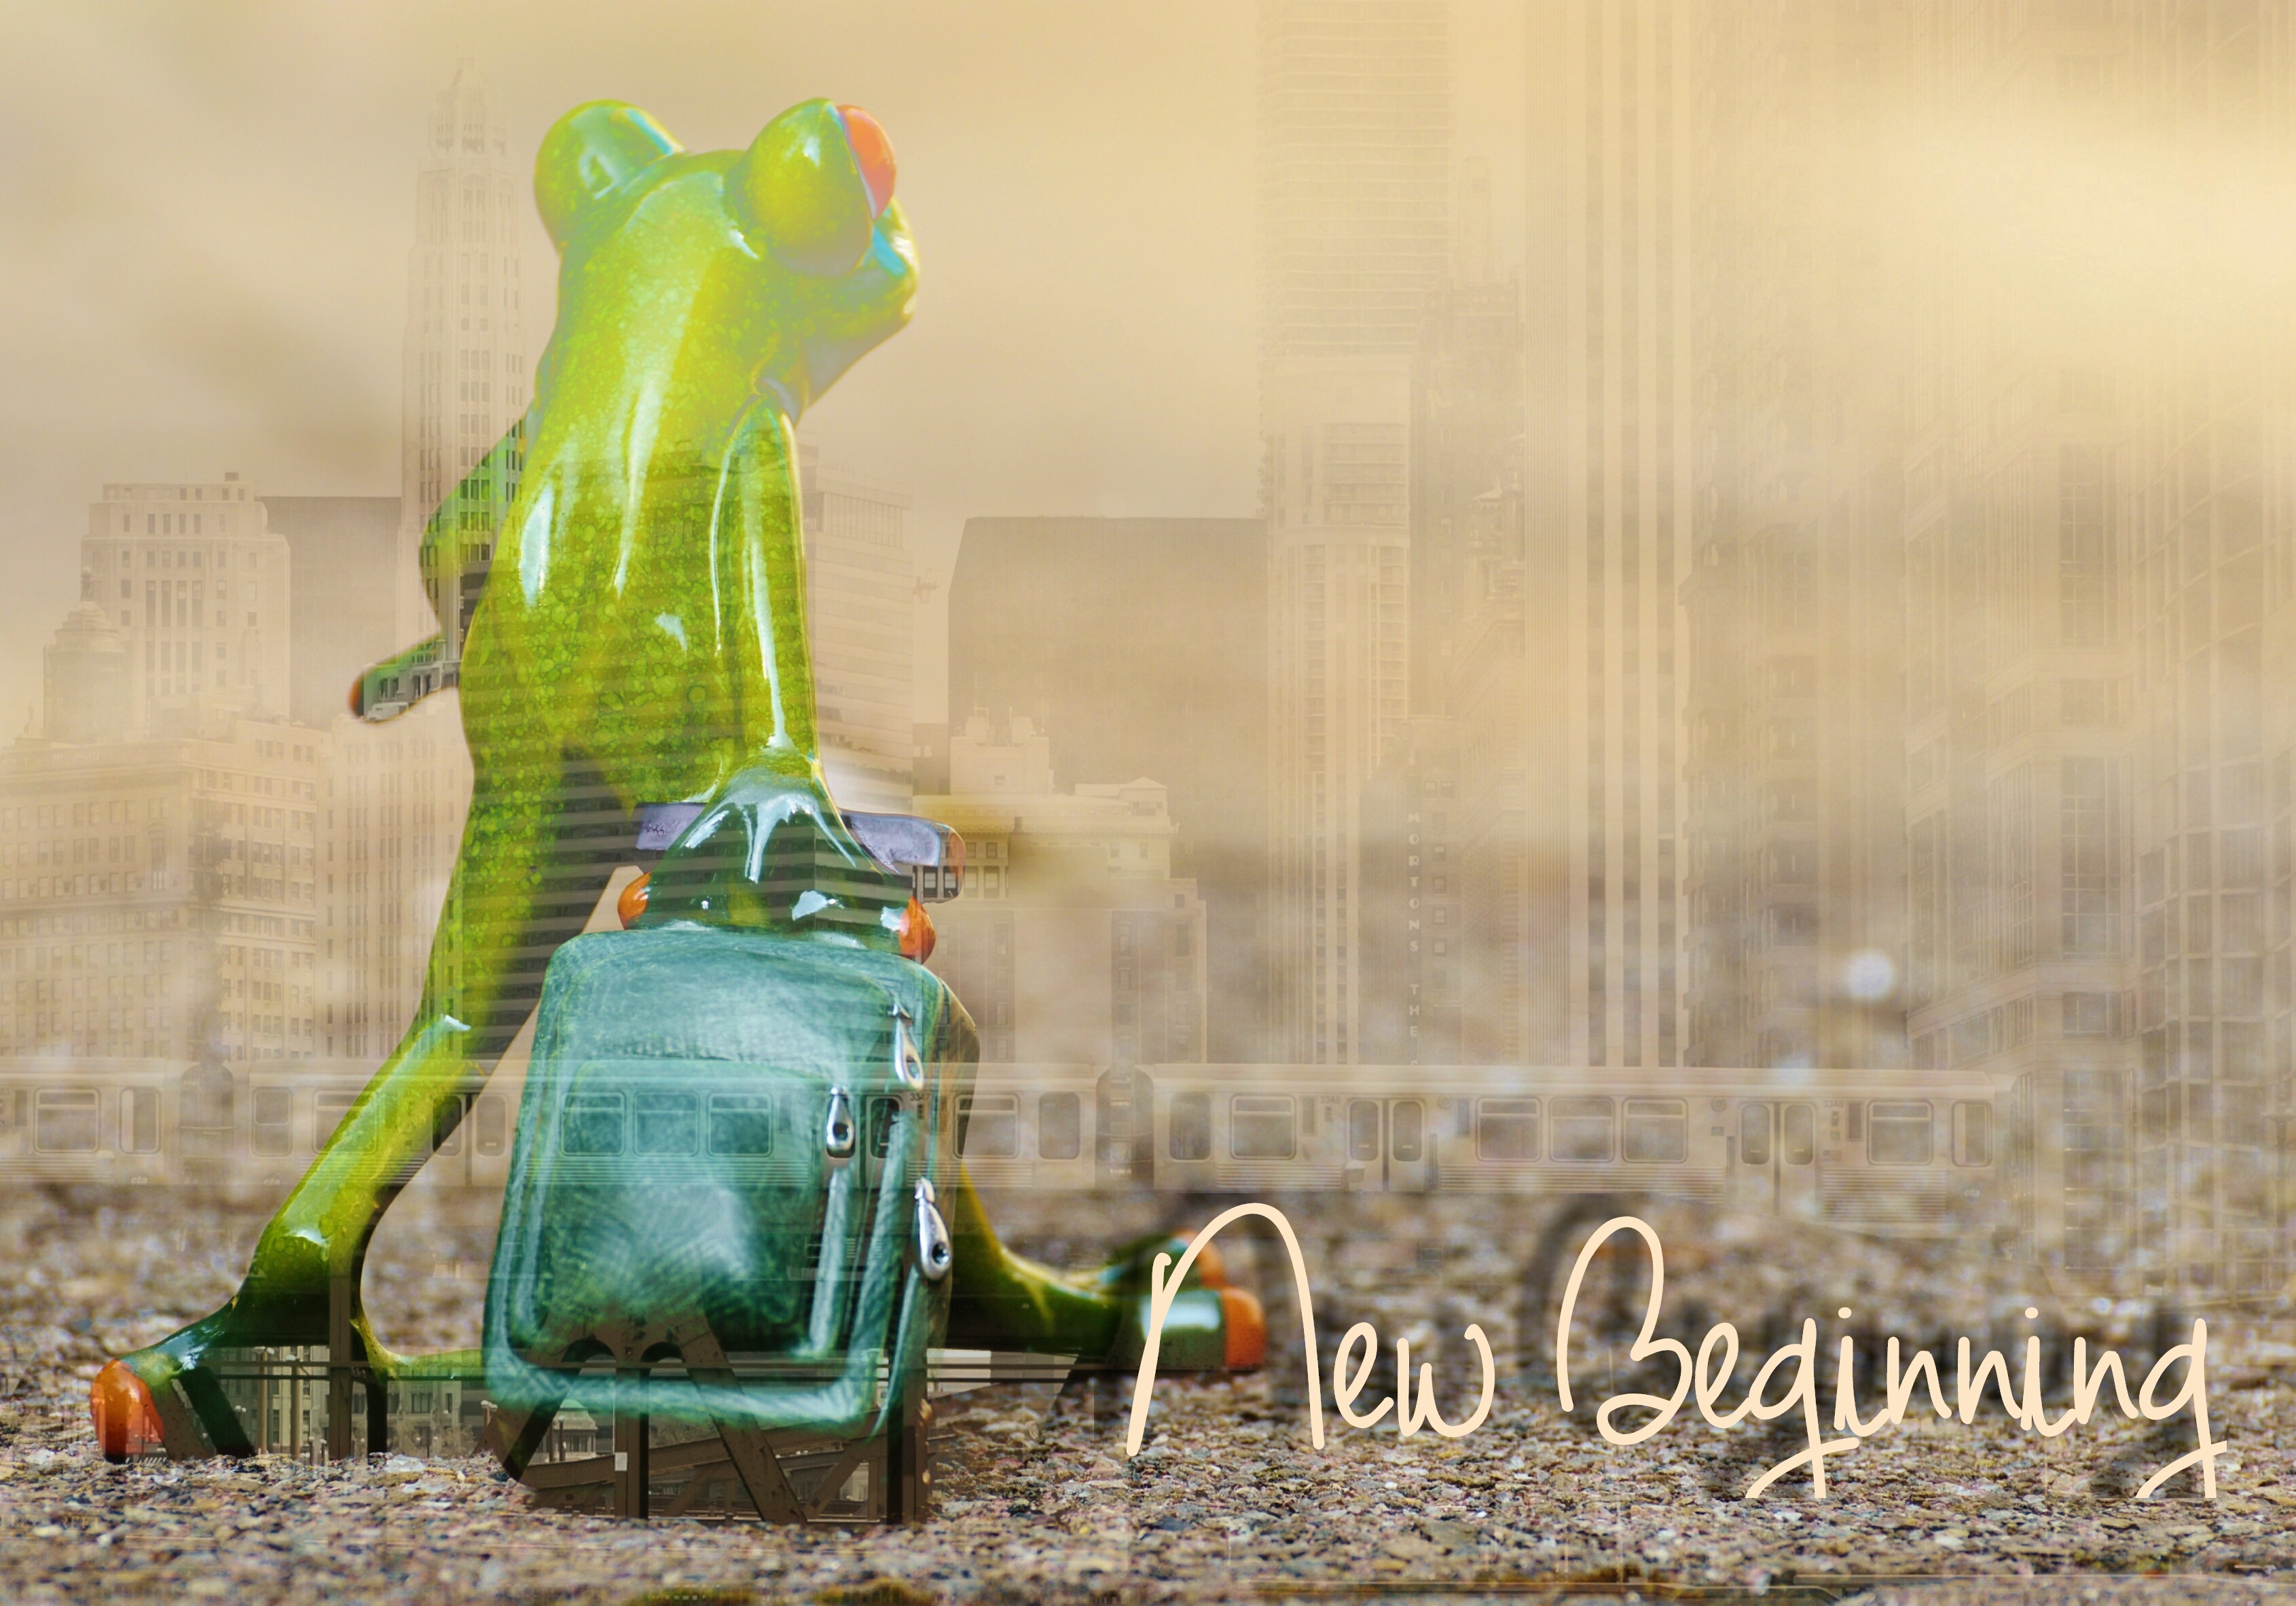
sweet, animal, cute, travel, green, holiday, frog, luggage, fun, figure, move, funny, farewell, on the go, go away, holdall, new beginning, time for other ways